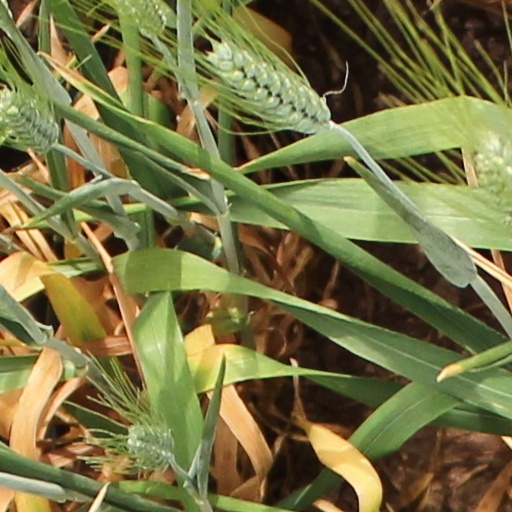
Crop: wheat